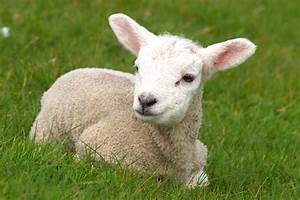
Label: sheep